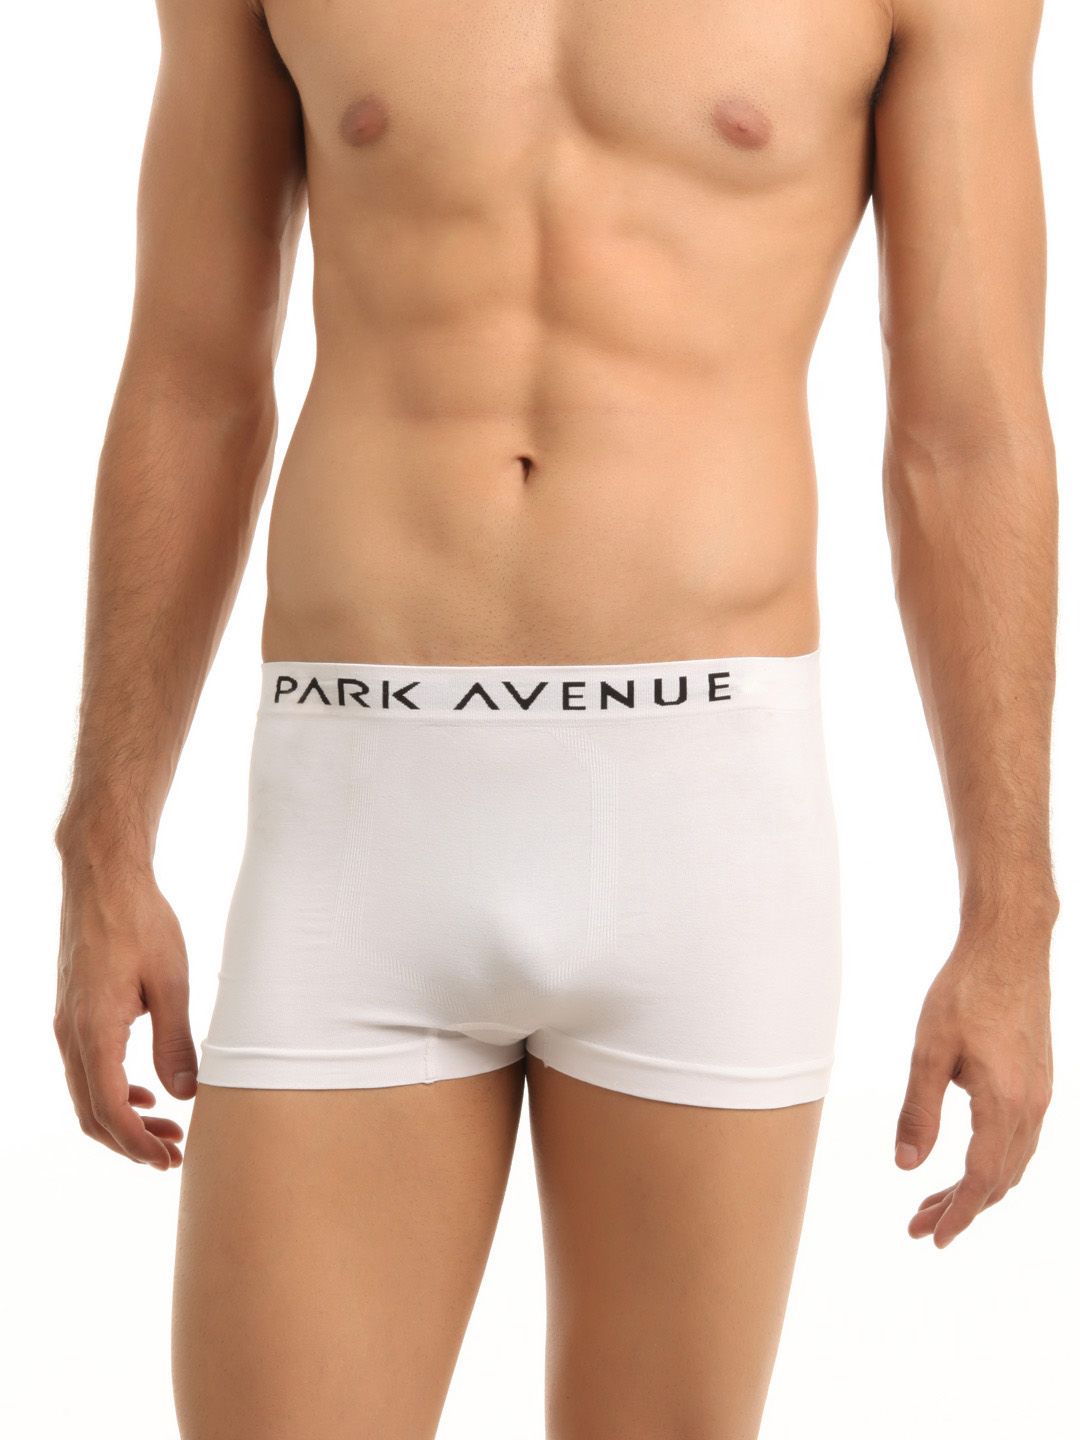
Park Avenue Men White Boxer Briefs
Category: Apparel / Innerwear / Briefs
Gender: Men
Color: White
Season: Summer 2016
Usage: Casual